John Fannin

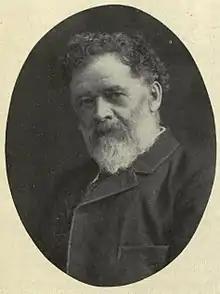
Portrait from "Bird Lore" (1903)

John Fannin (July 27, 1837 - June 20, 1904) was a Canadian naturalist, museum curator and explorer. A shoemaker who joined the gold rush and returned to become a taxidermist. He also surveyed parts of British Columbia and several places including Fannin Range, Fannin Lake, and Fannin Creek are named after him. "Ovis fannini" was named after him but it is now considered a color variant of the Dall sheep "Ovis dalli".